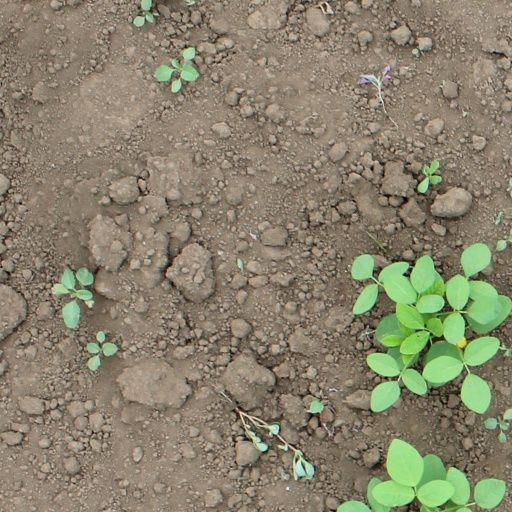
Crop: soybean